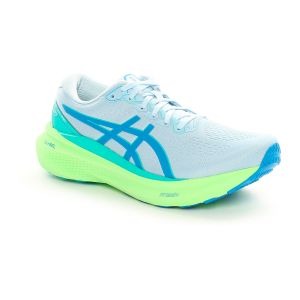
Asics Scarpa da Running Uomo  Gel-Kayano 30 Lite-Show Azzurro   Sconto 30%
Prezzo: 140,00 €